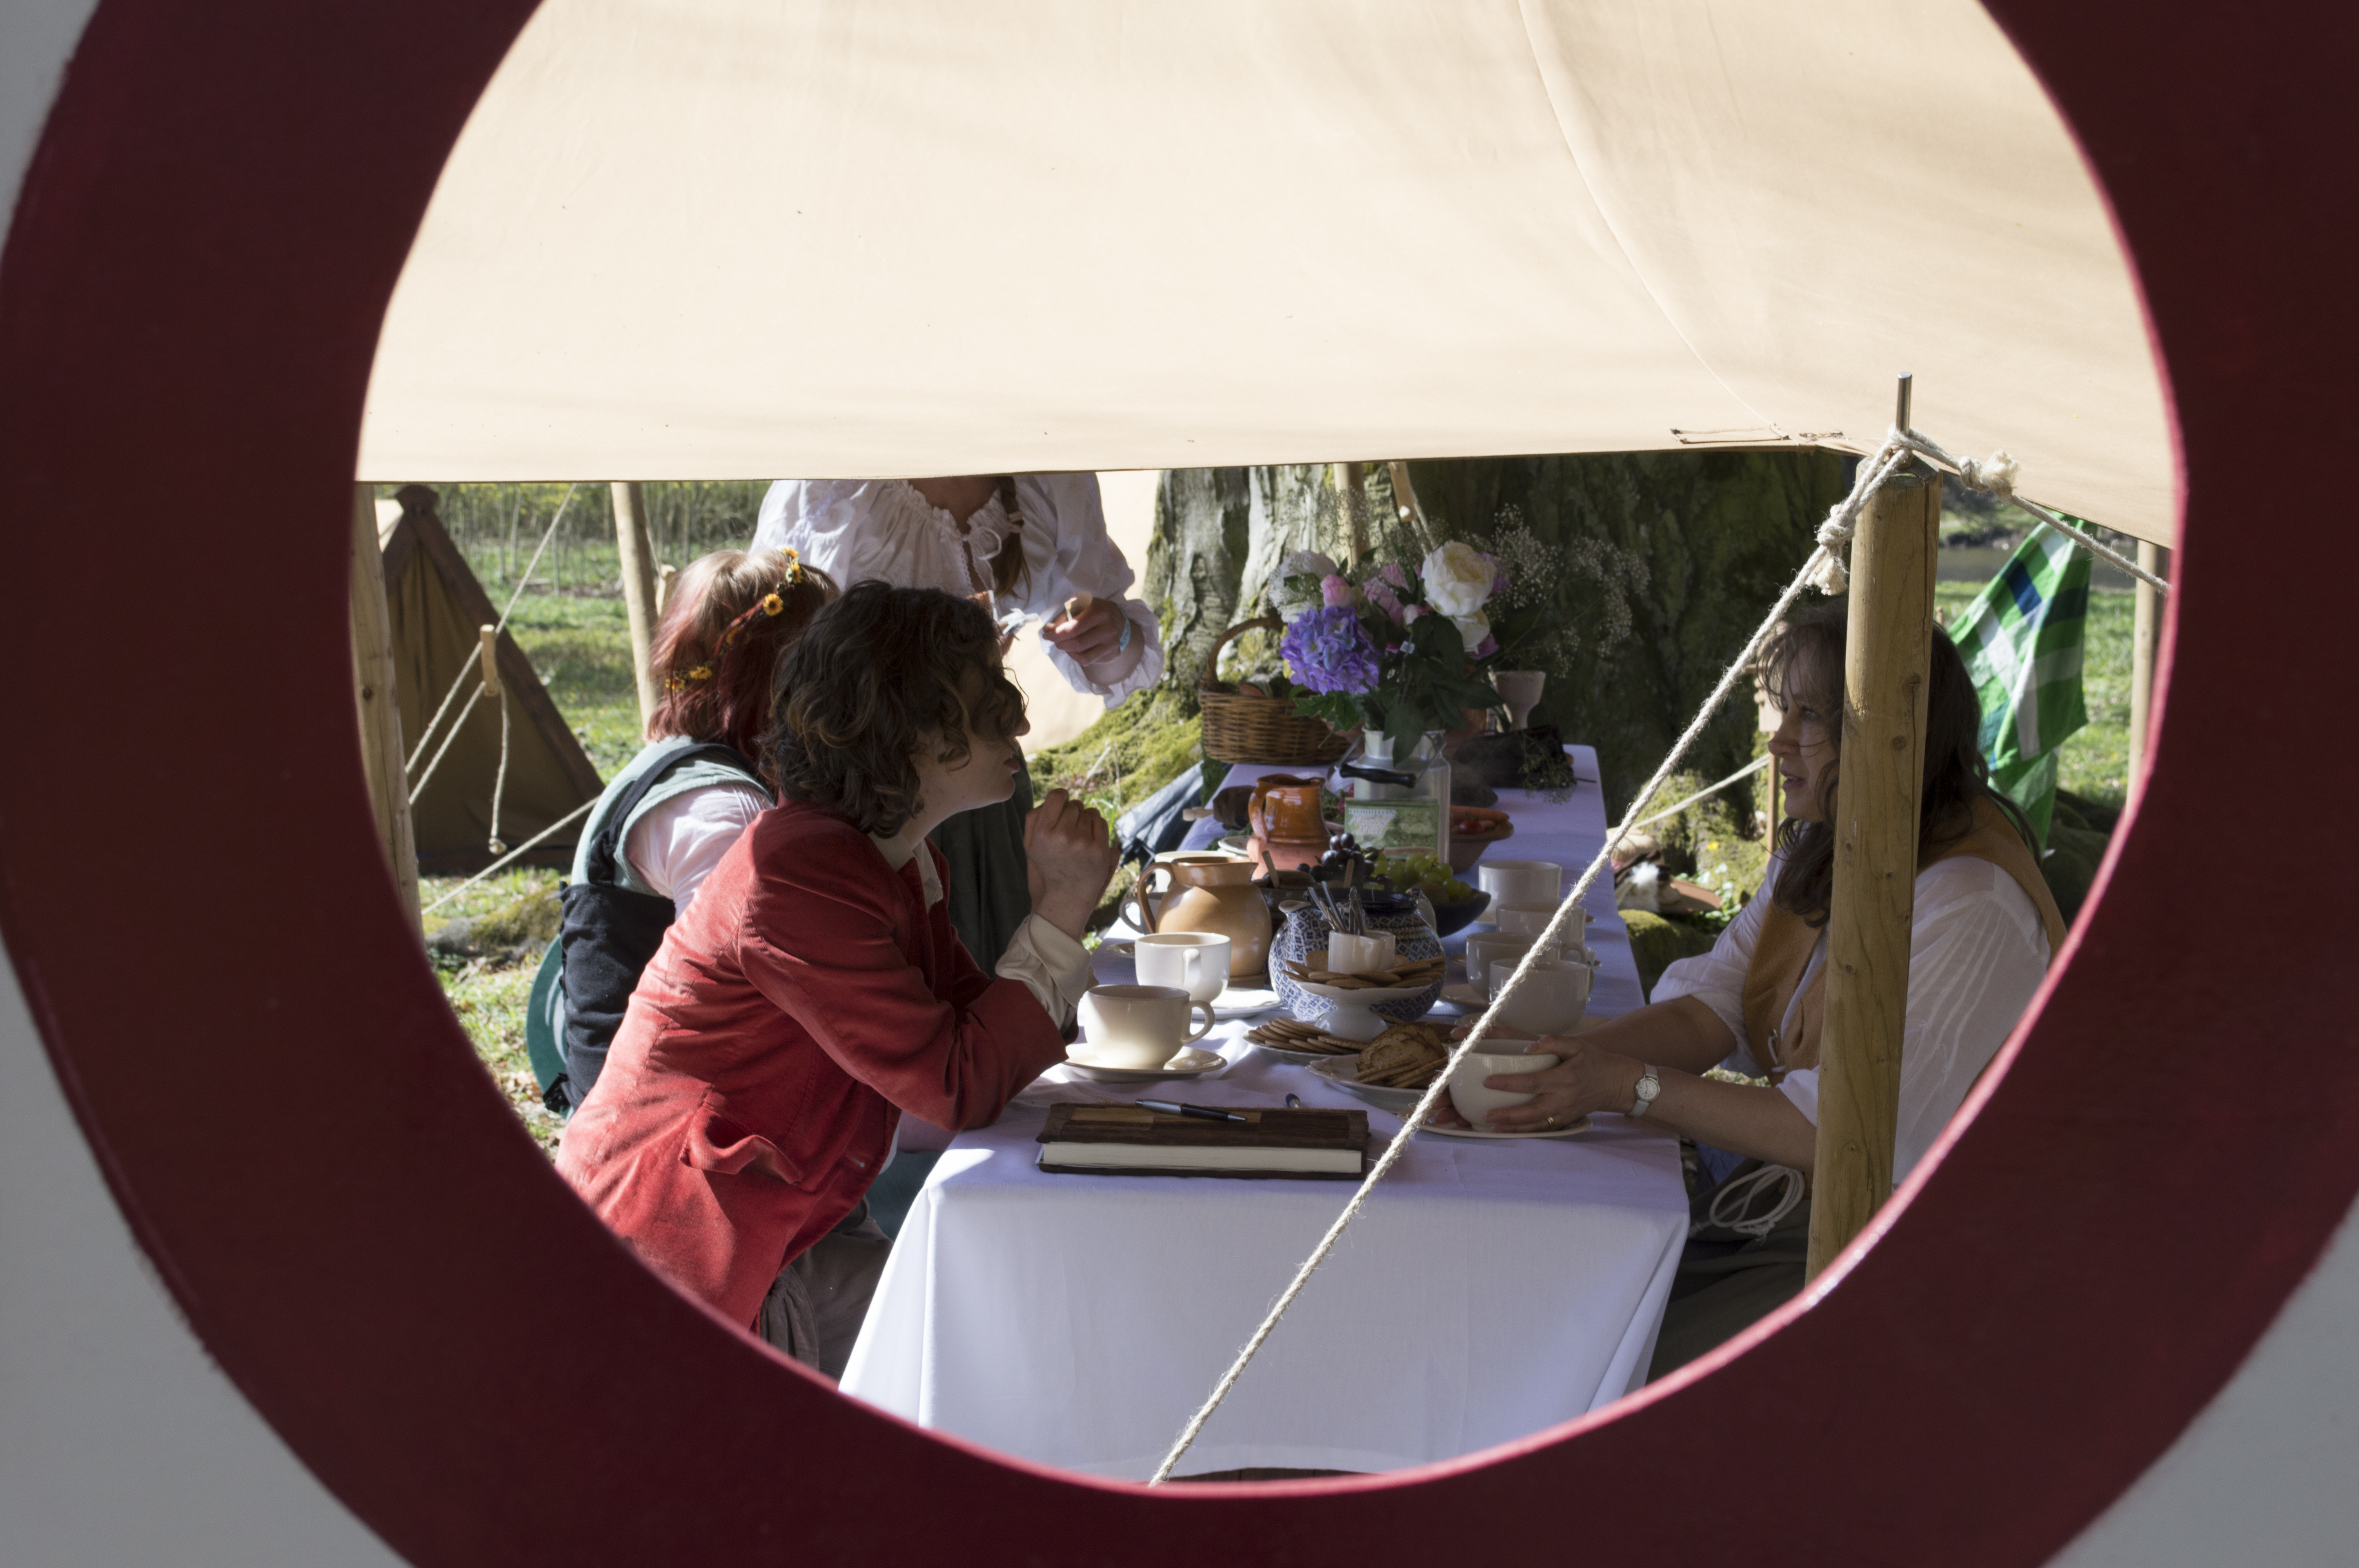
outdoor, people, photography, play, photo, color, nikon, holland, festival, nederland, netherlands, 2013, fun, dutch, outdoorphotography, picture, photograph, fotos, foto, fotografie, fantasy, elf, event, costume, shape, fair, paulvandevelde, pdvandevelde, padagudaloma, dordrecht, nederlandinfotos, evenementenfotografie, pvdvfotografie, pdvandeveldedordrecht, nederlandsefotografie, dutchphotogaraphy, totallydutch, fotografienederland, hollandsefotografie, fotografieholland, haarzuilens, dehaar, elfia, kasteeldehaar, elffantasyfair, elfiahaarzuilens, fantasyevent, elfia2013, wwwelfiacom, dwarveshobbits, passepartout, fisheye lens, paulvandeveldedordrecht